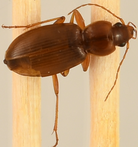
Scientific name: Synuchus impunctatus
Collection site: Bartlett Experimental Forest NEON (BART), plot BART_079